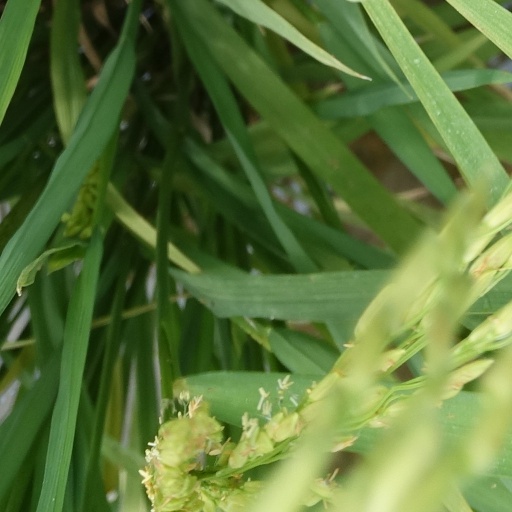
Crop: rice